Musa ornata

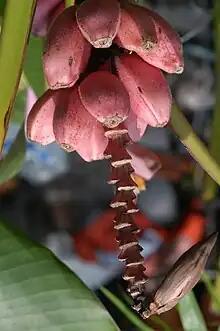
Fruit

"Musa ornata" is one of several banana species grown as ornamental plants for their handsome foliage, for instance in mixed tropical plantings. In temperate zones it must be protected from winter frosts, or grown under glass with heat - minimum temperature . It has gained the Royal Horticultural Society's Award of Garden Merit. It flowers readily and produces few but viable seeds.